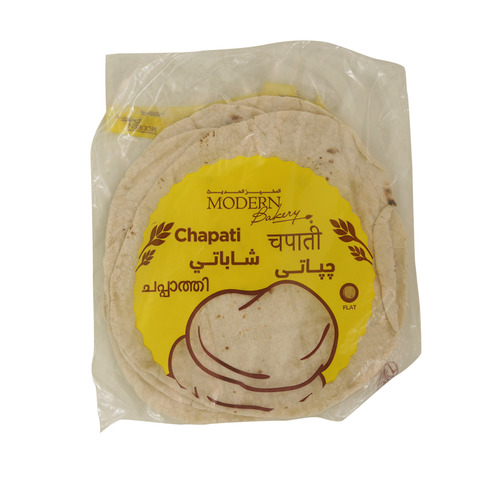
Dish: chapati